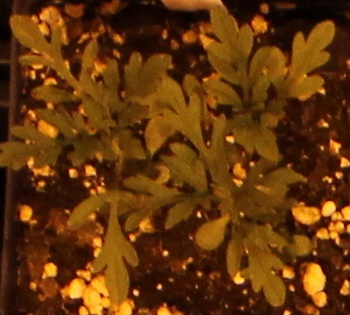
Label: Ragweed